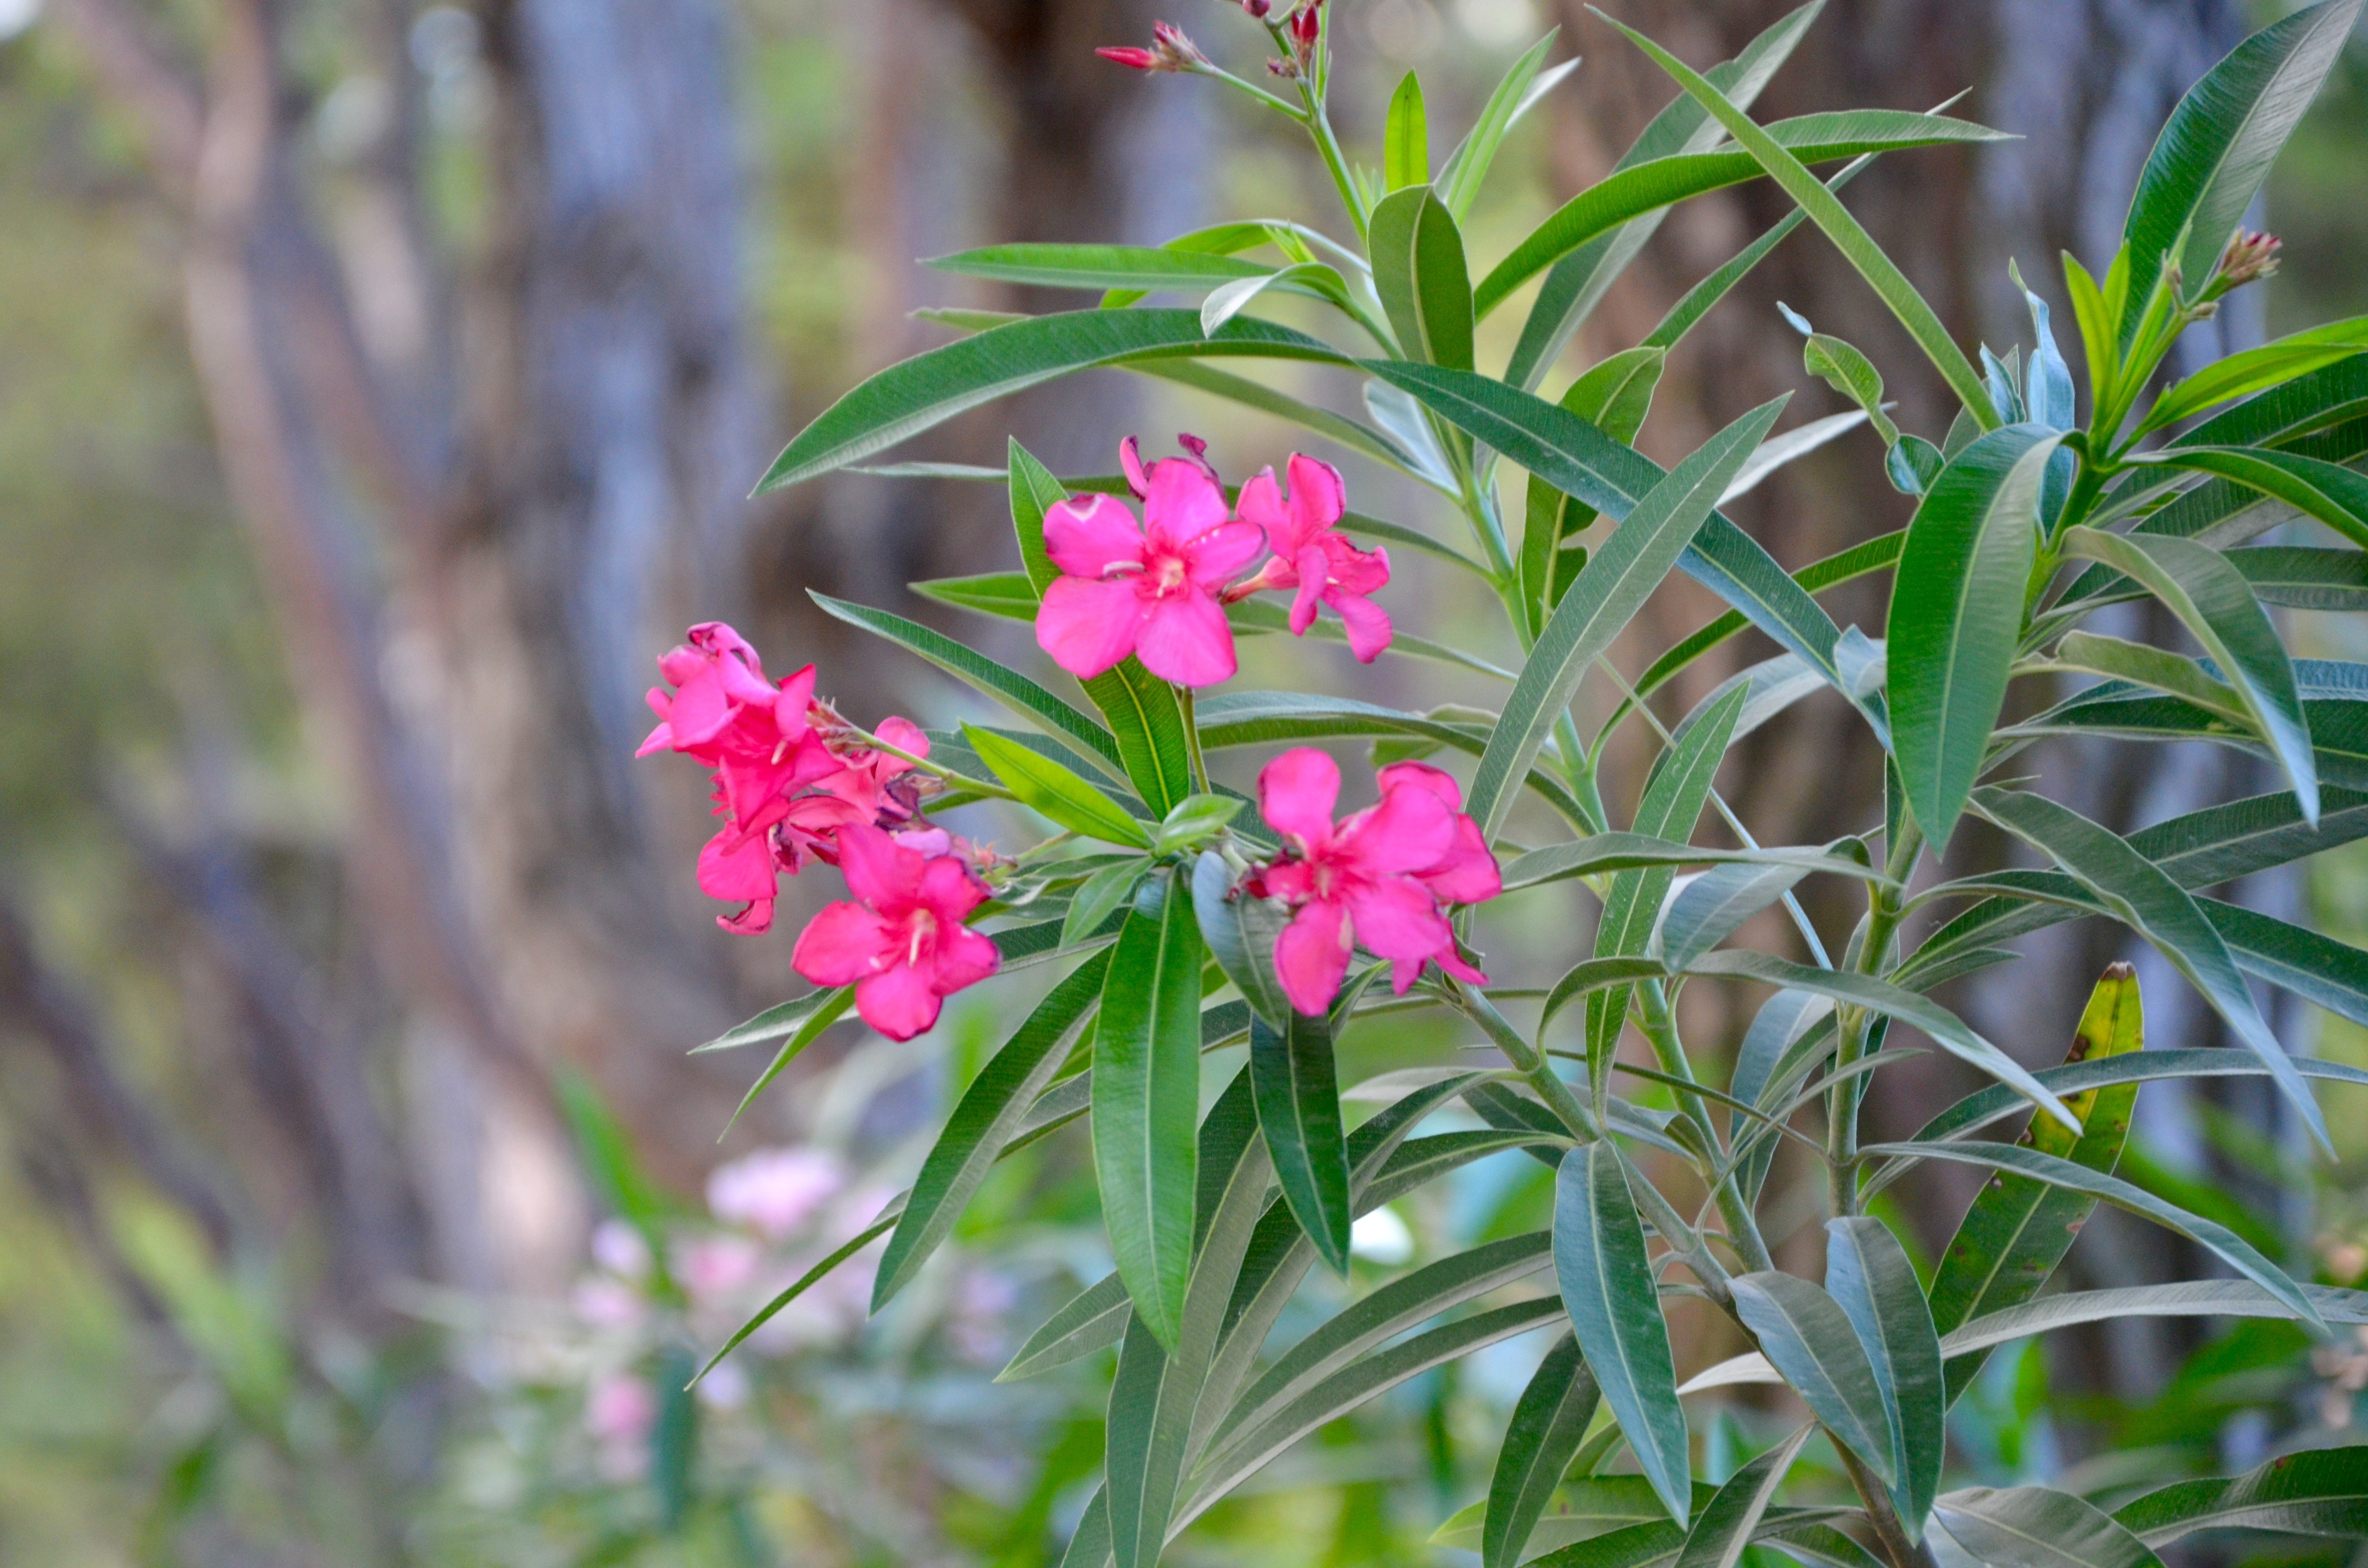
blossom, plant, flower, evergreen, botany, garden, flora, wildflower, shrub, flowering plant, land plant